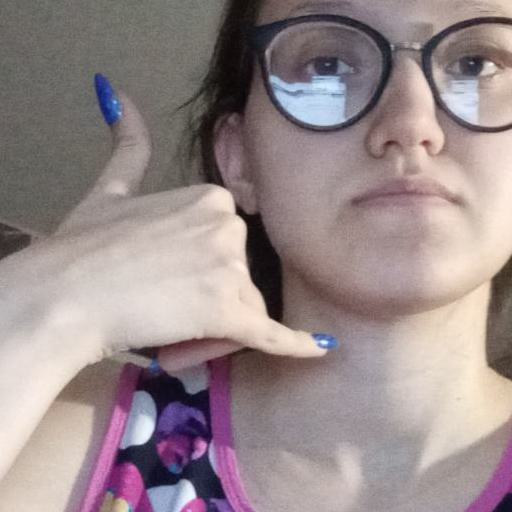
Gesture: call